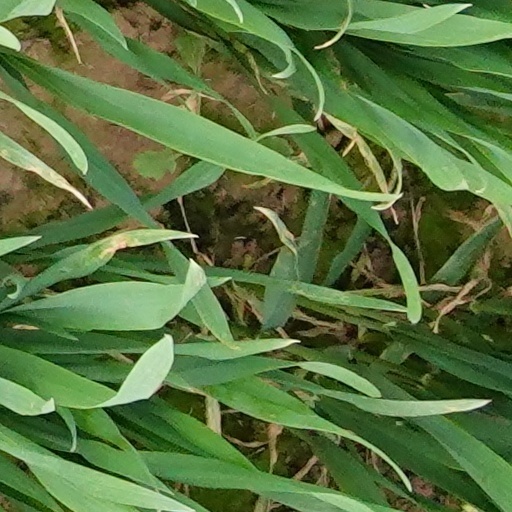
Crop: wheat